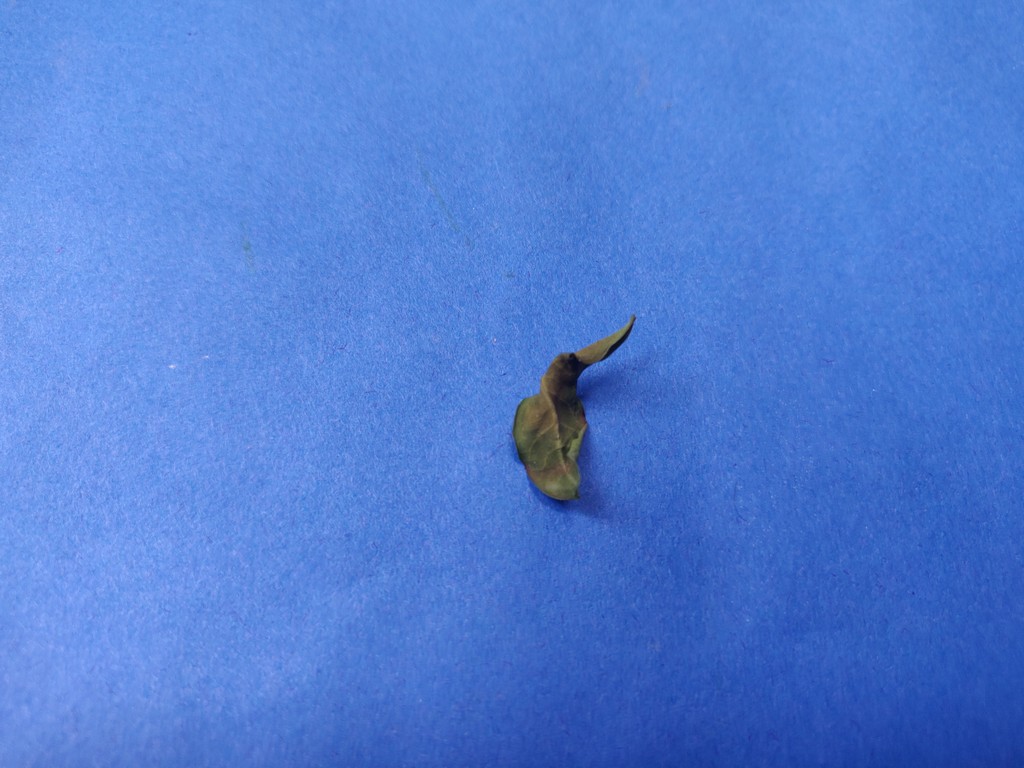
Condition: Dried
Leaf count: single
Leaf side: unknown